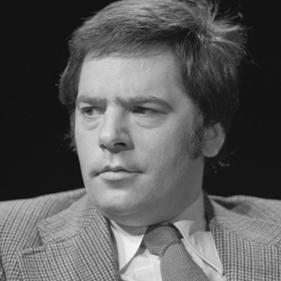
Age: 32